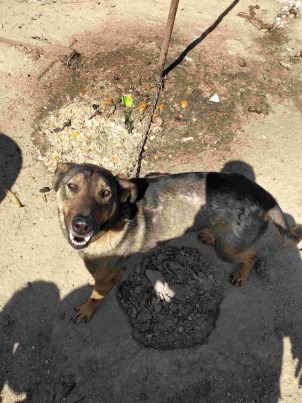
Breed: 3336-n000121-chinese_rural_dog